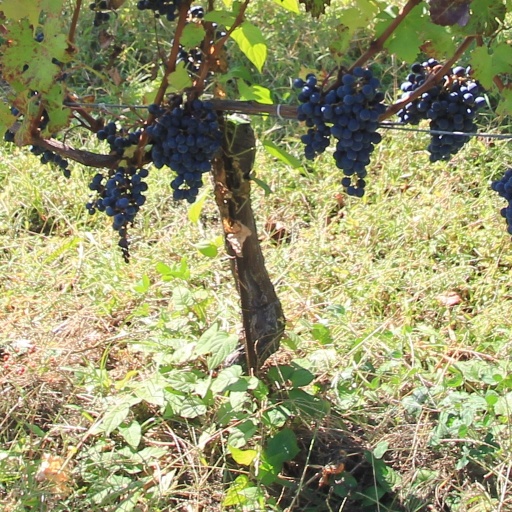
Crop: grape